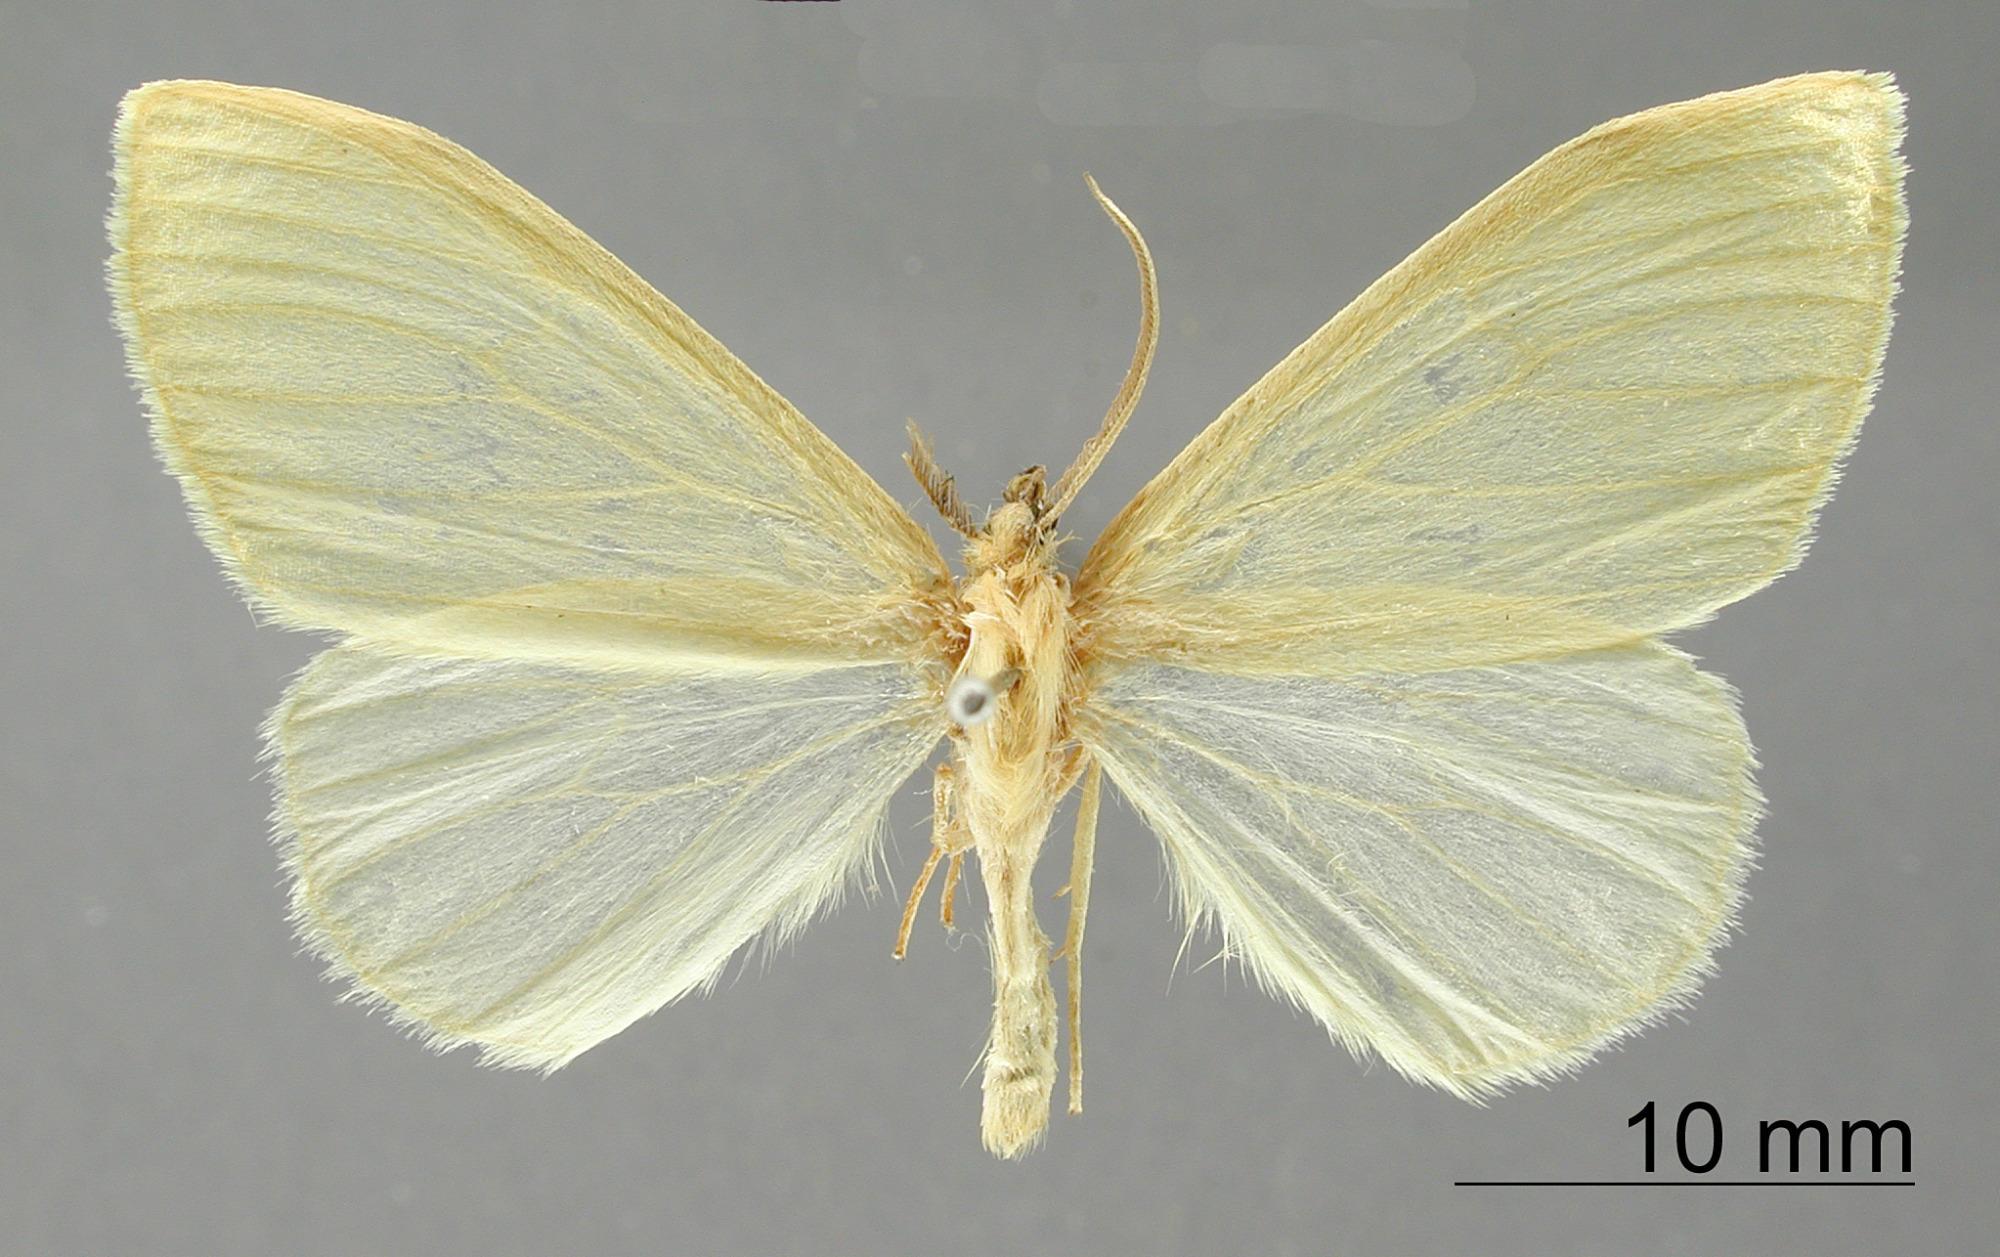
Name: Nipteria monochroma
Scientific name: Nipteria monochroma Dognin, 1913
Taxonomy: Animalia, Arthropoda, Insecta, Lepidoptera, Geometridae, Ennominae
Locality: Monte Tolima, Colombia, Colombia